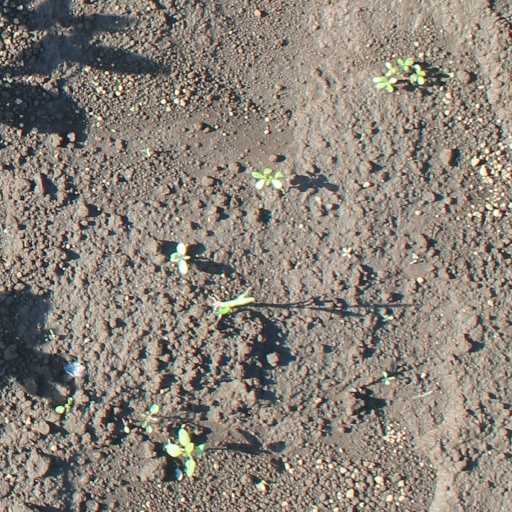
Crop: soybean